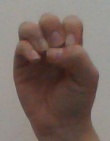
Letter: ha